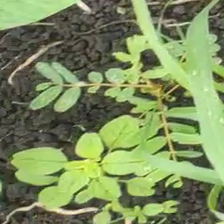
Weed species: Sicklepod_(Senna obtusifolia)